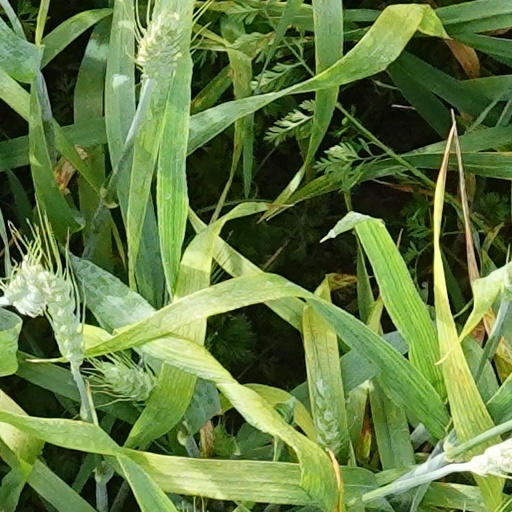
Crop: wheat